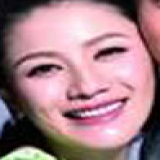
diễn viên Hồ Khả